History of the Nashville Sounds

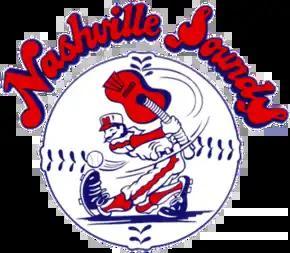
The Sounds' original "Slugger" logo, used from 1978 to 1998

The Nashville Sounds Minor League Baseball team was established in Nashville, Tennessee, in 1978, after Larry Schmittou and a group of investors purchased the rights to operate an expansion franchise of the Double-A Southern League. The Sounds played their home games at Herschel Greer Stadium from its opening in 1978 until the end of the 2014 season. In 2015, the Sounds left Greer for First Tennessee Park, now known as First Horizon Park, a new facility located on the site of the historic Sulphur Dell ballpark, home to Nashville's minor league teams from 1885 to 1963.